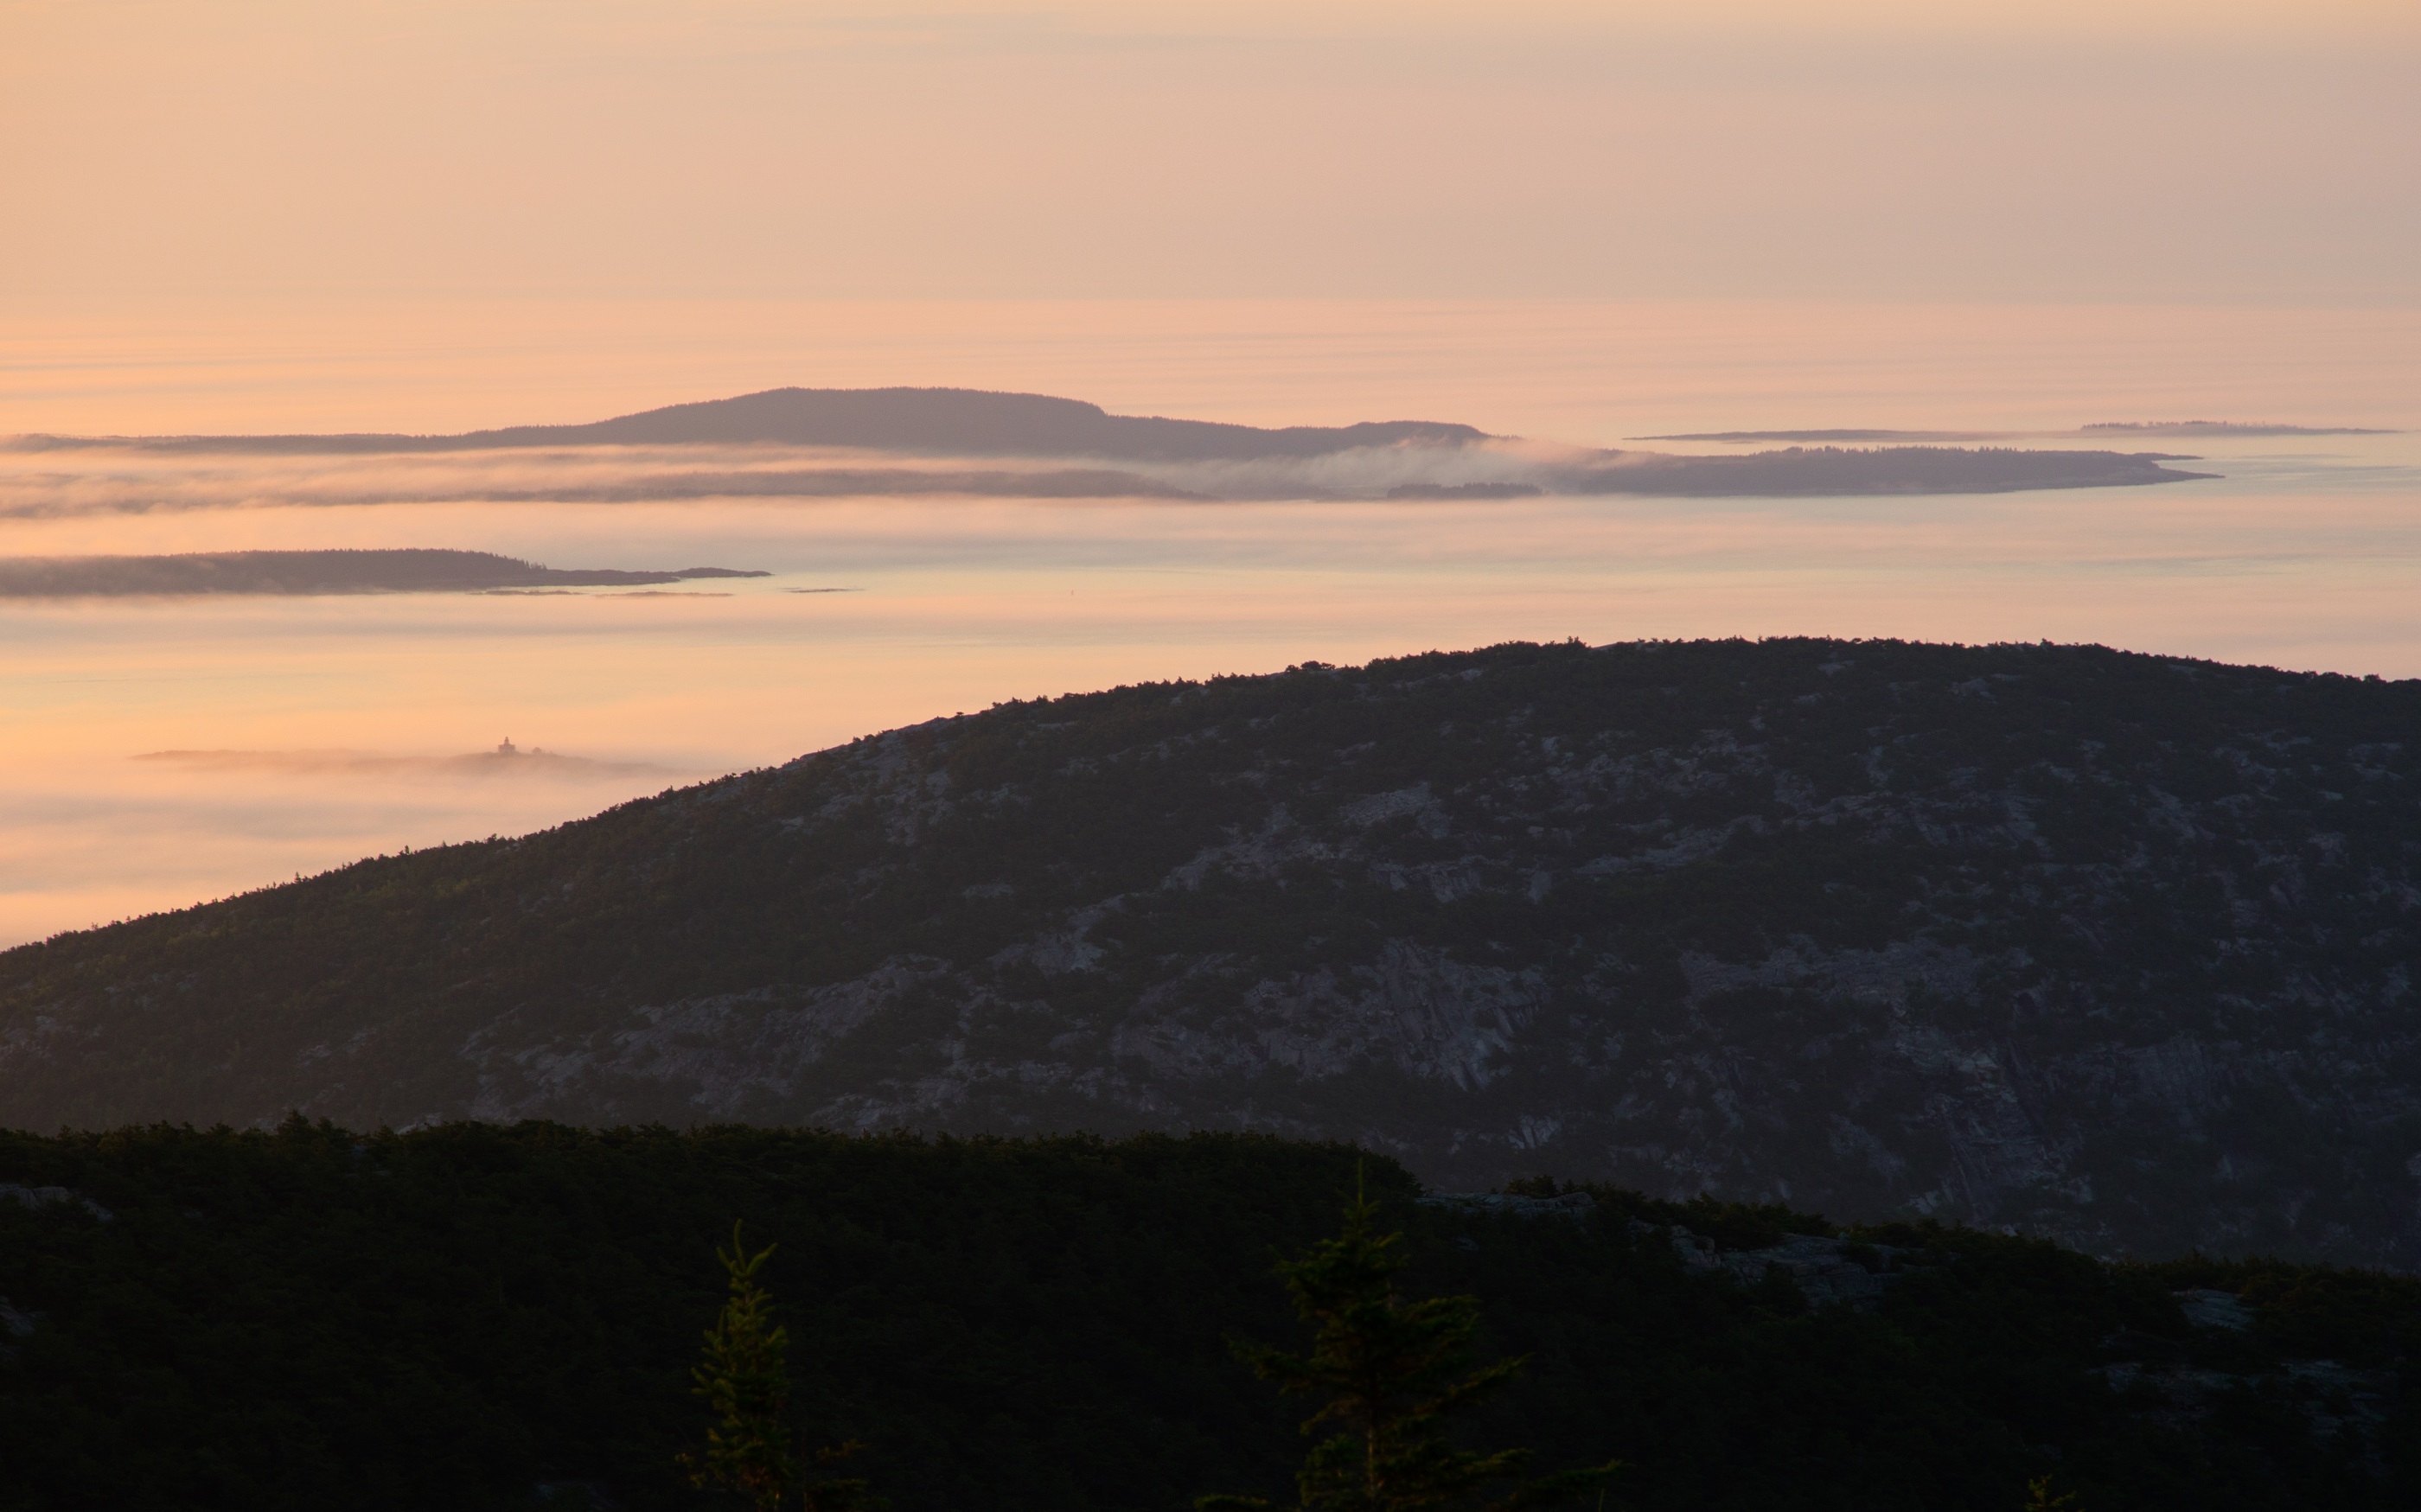
landscape, sea, coast, ocean, horizon, mountain, cloud, sky, fog, sunrise, sunset, mist, morning, hill, dawn, mountain range, foggy, dusk, evening, scenic, usa, haze, bay, rugged, ridge, summit, trees, outdoors, clouds, hazy, plateau, loch, early, maine, landform, acadia national park, bar harbor, atmospheric phenomenon, mountainous landforms, egg rock